Liebig's Extract of Meat Company

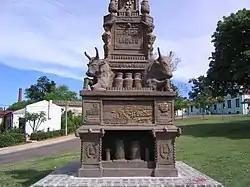
Liebig monument, Fray Bentos, Uruguay

In the 1920s, the Liebig's Extract of Meat Company acquired the Oxo Tower Wharf on the south bank of the river Thames in London. There they erected a factory, demolishing most of the original building and preserving and building upon the riverside frontage.